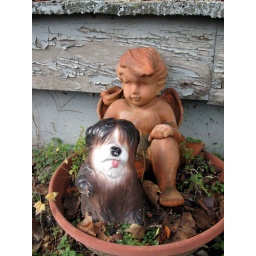
A cherub in a flower pot hangs out with a miniature sheep dog.